Margaret Hunt Brisbane

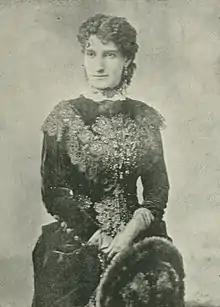
"A Woman of the Century"

Margaret Hunt Brisbane (Hunt; after marriage, Hunt, though also known as, Mrs. Howard; pen names, Johny Hunt and Mrs. Johny Hunt Brisbane; February 11, 1858 – January 5, 1925) was an American poet of the Confederacy. She was also a magazine writer of national repute, and a popular contributor to New Orleans newspapers. A native of Vicksburg, Mississippi, she came from a literary family. She was married in 1883, and for many years made her home in New Orleans. "Poems by Margaret Hunt Brisbane" was published in 1925.